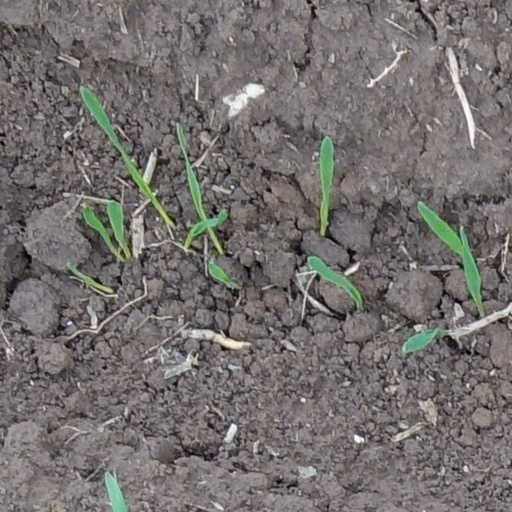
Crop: wheat